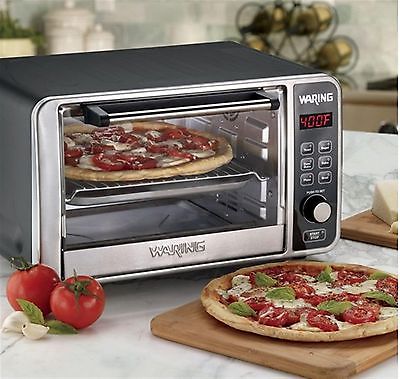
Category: toaster